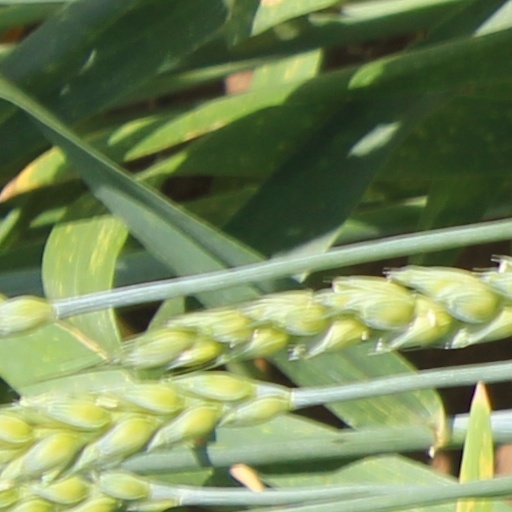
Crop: wheat